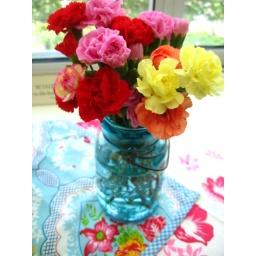
just some bright, colorful mini carnations in my kitchen that were making me happy today!